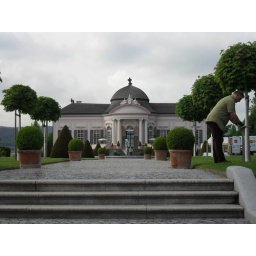
beside the abbey was this quaint, pink garden house